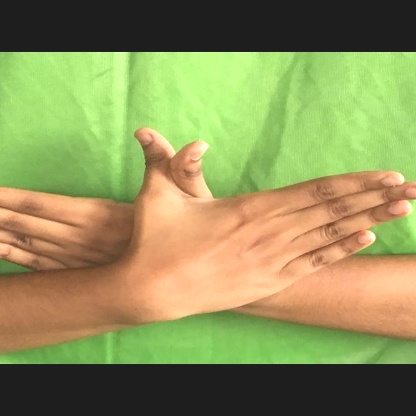
Mudra: Garuda